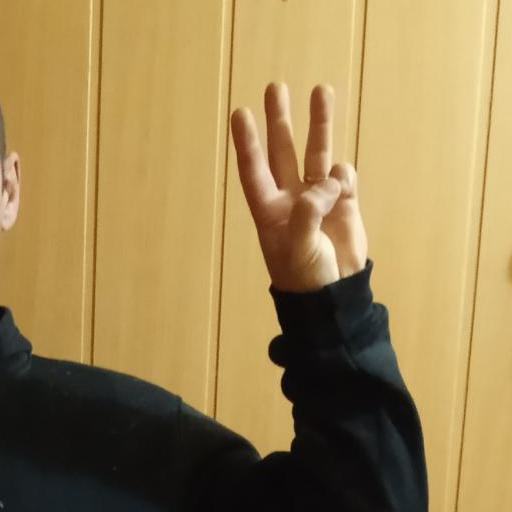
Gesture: three